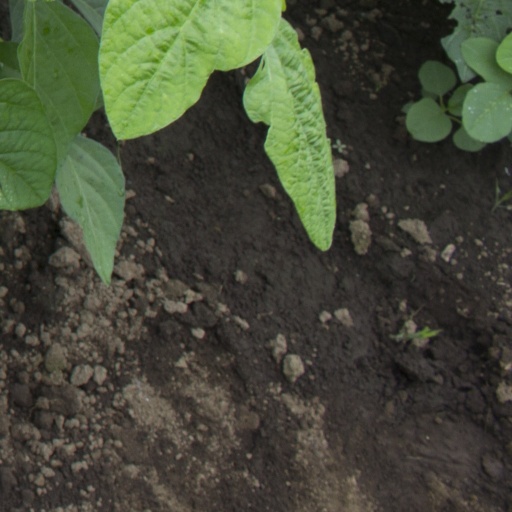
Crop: soybean